Nativity Cathedral, Shkodër

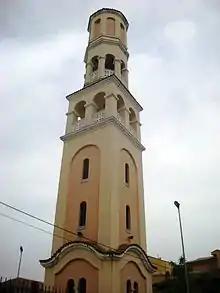
Orthodox Cathedral of Shkodra

Nativity of the Lord Orthodox Cathedral of Shkodër is a modern orthodox cathedral in the city of Shkodër in northwestern Albania.